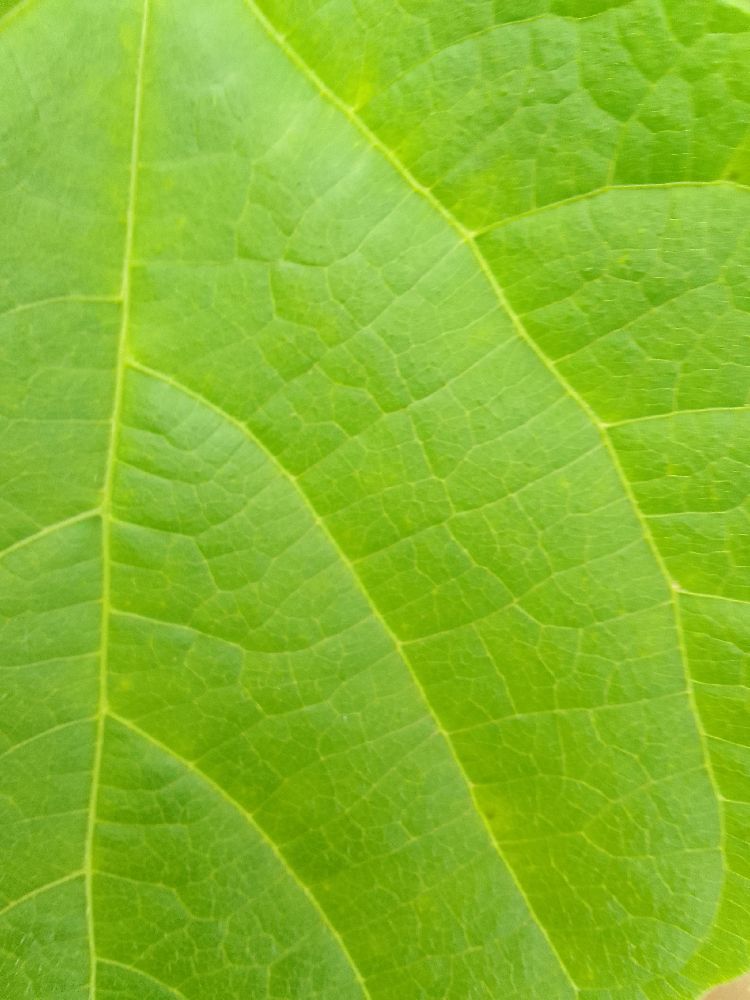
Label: healthy